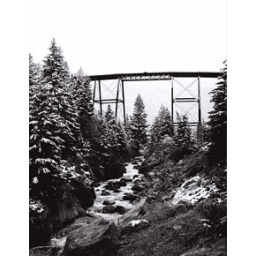
Black &amp;amp; White photo of train bridge taken near Edwards, Colorado by Shannon Katz-Norris